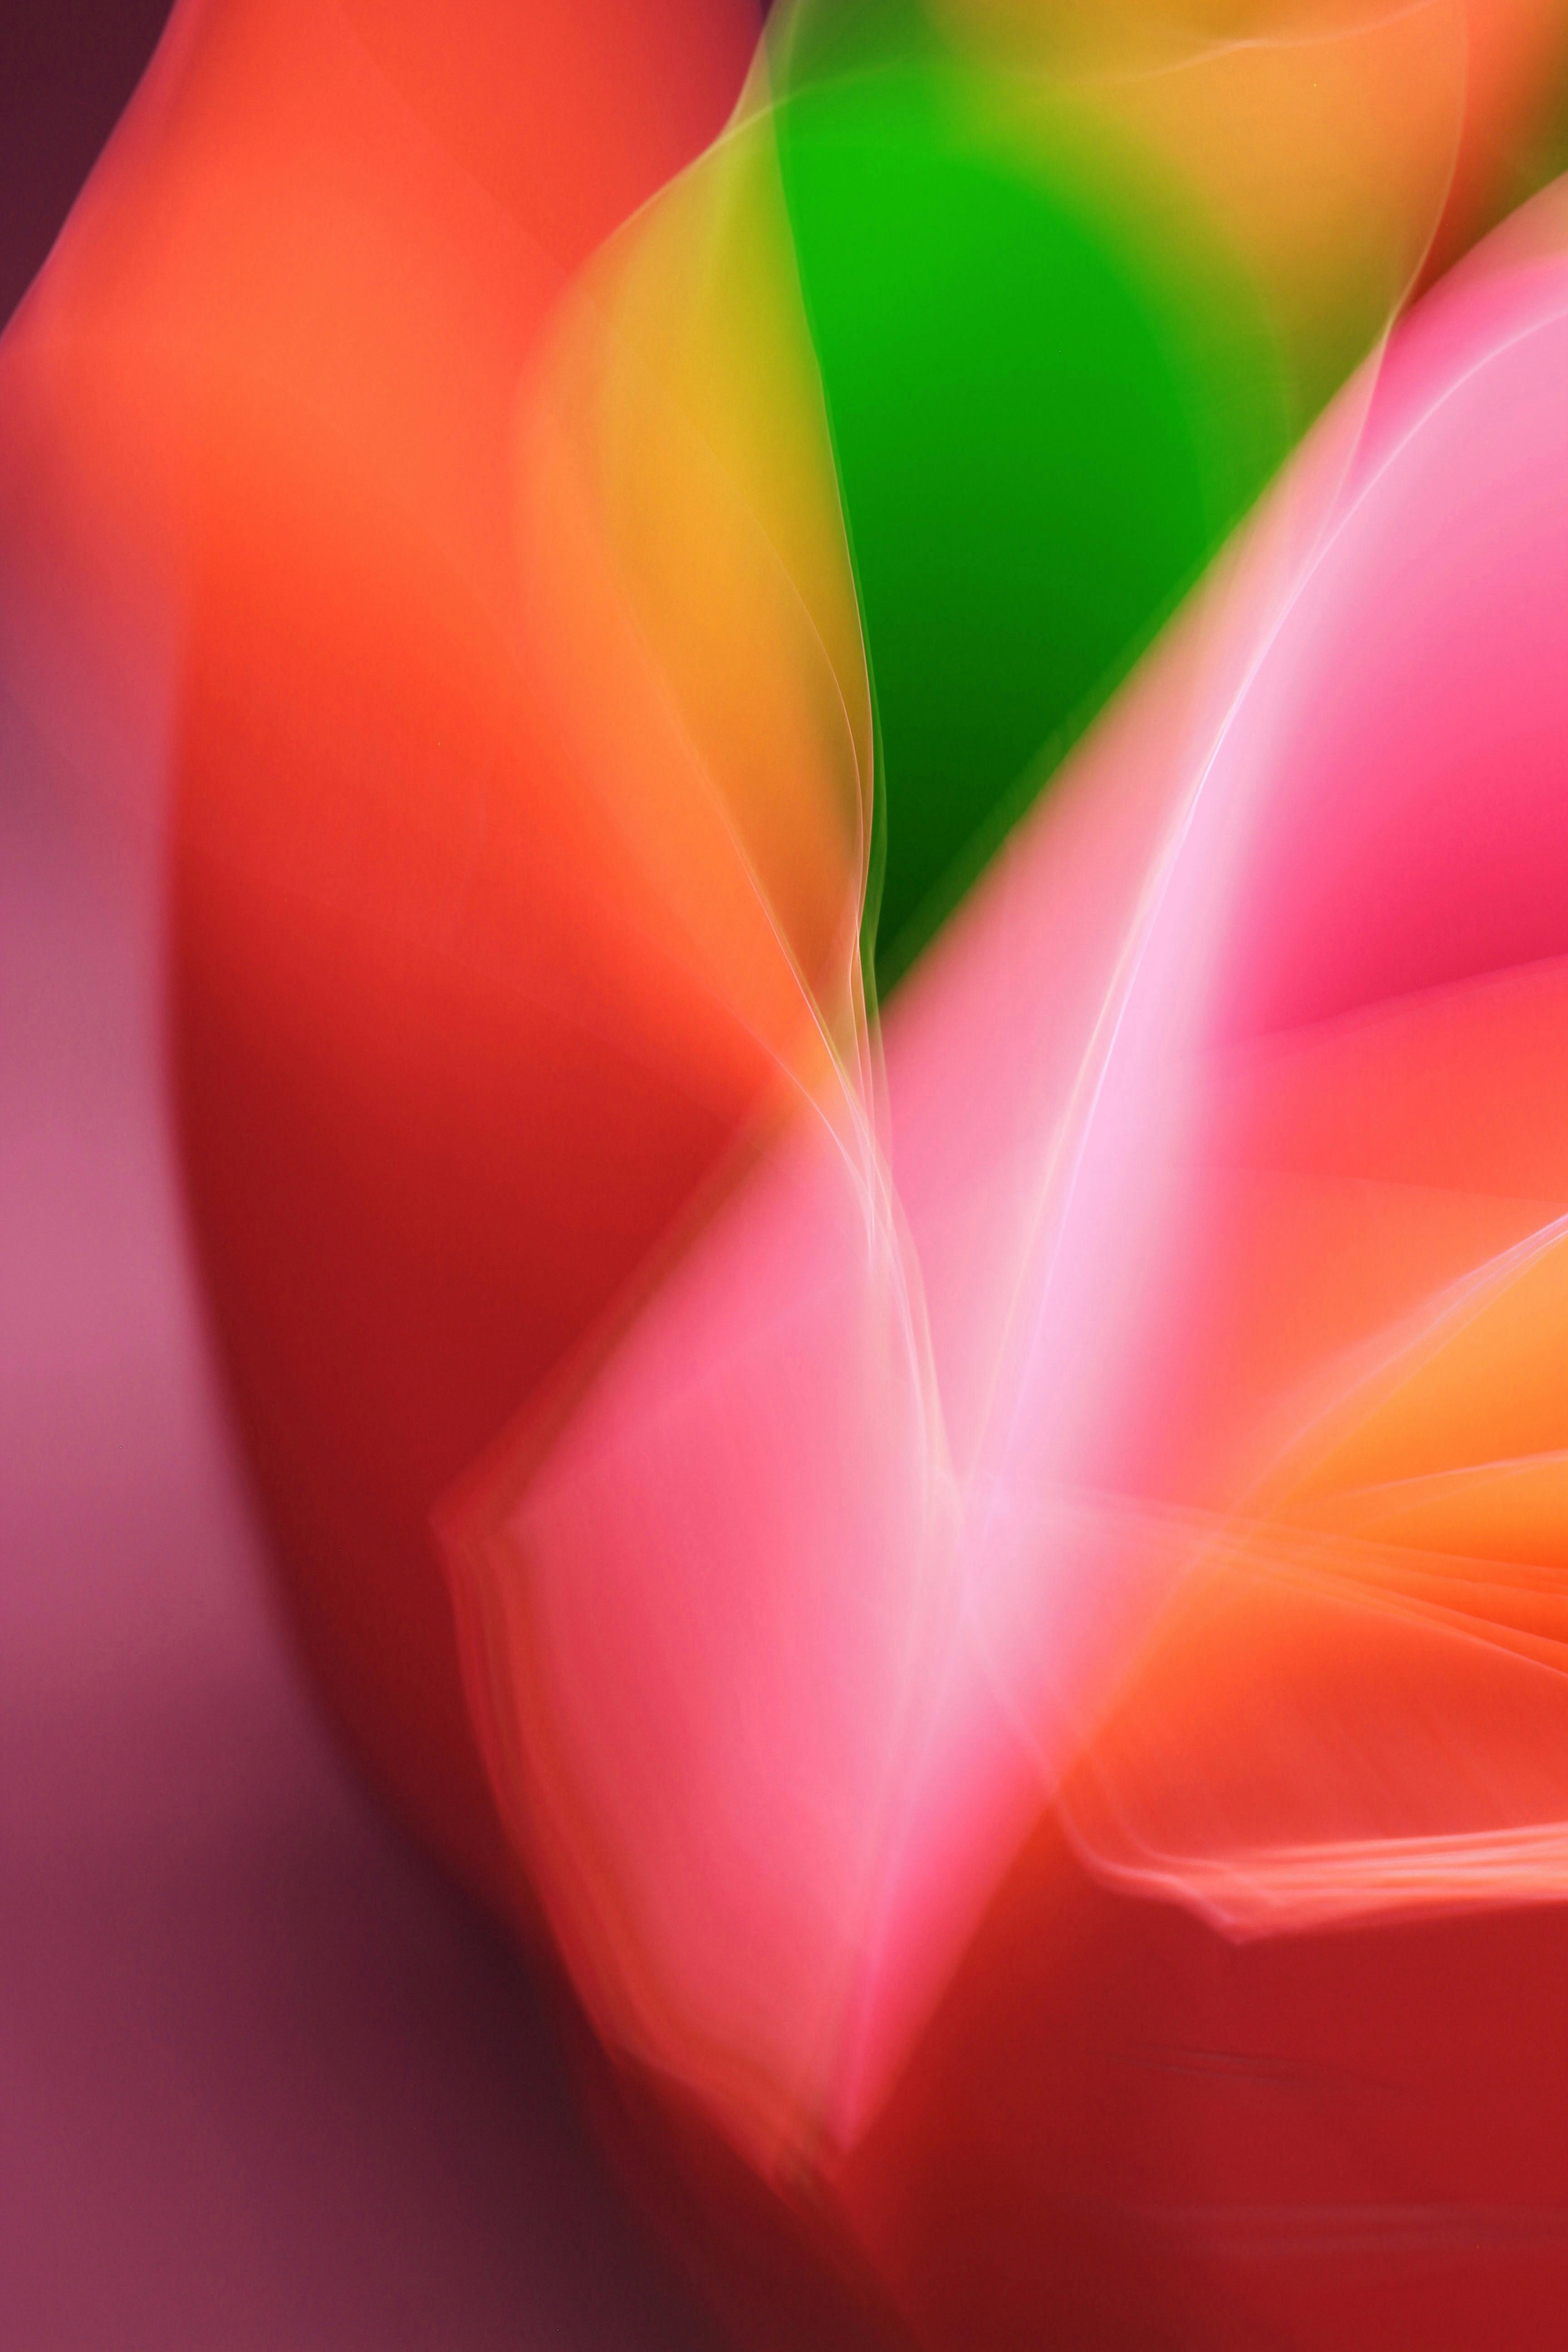
art, red, yellow, orange, pink, close up, graphics, graphic design